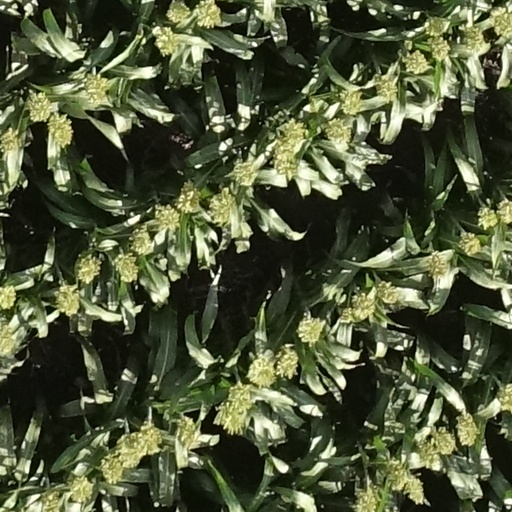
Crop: sorghum